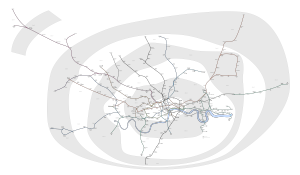
Zonetakstsystem
Londons takstzoner
Et zonetakstsystem er et takstsystem for offentlig transport, hvor systemets geografiske dækningsområde er inddelt i en mængde zoner. Man betaler således for, hvor mange zoner, man rejser i, snarere end for hvilke linjer man benytter, og hvilken afstand man tilbagelægger.